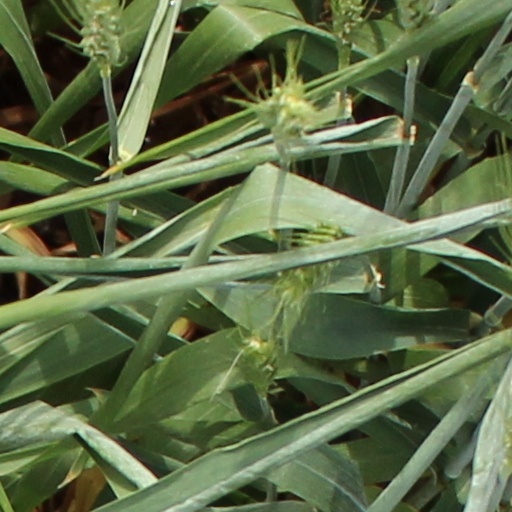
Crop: wheat